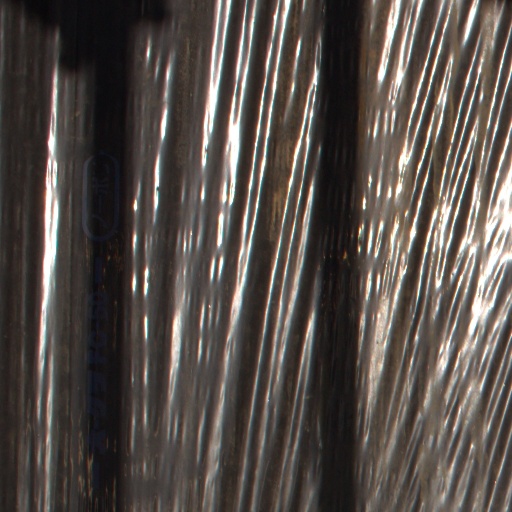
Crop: Jerusalem artichoke